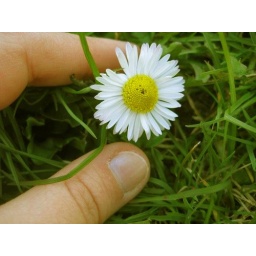
I think I've found a flower in a field of weeds.